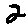
Label: 2